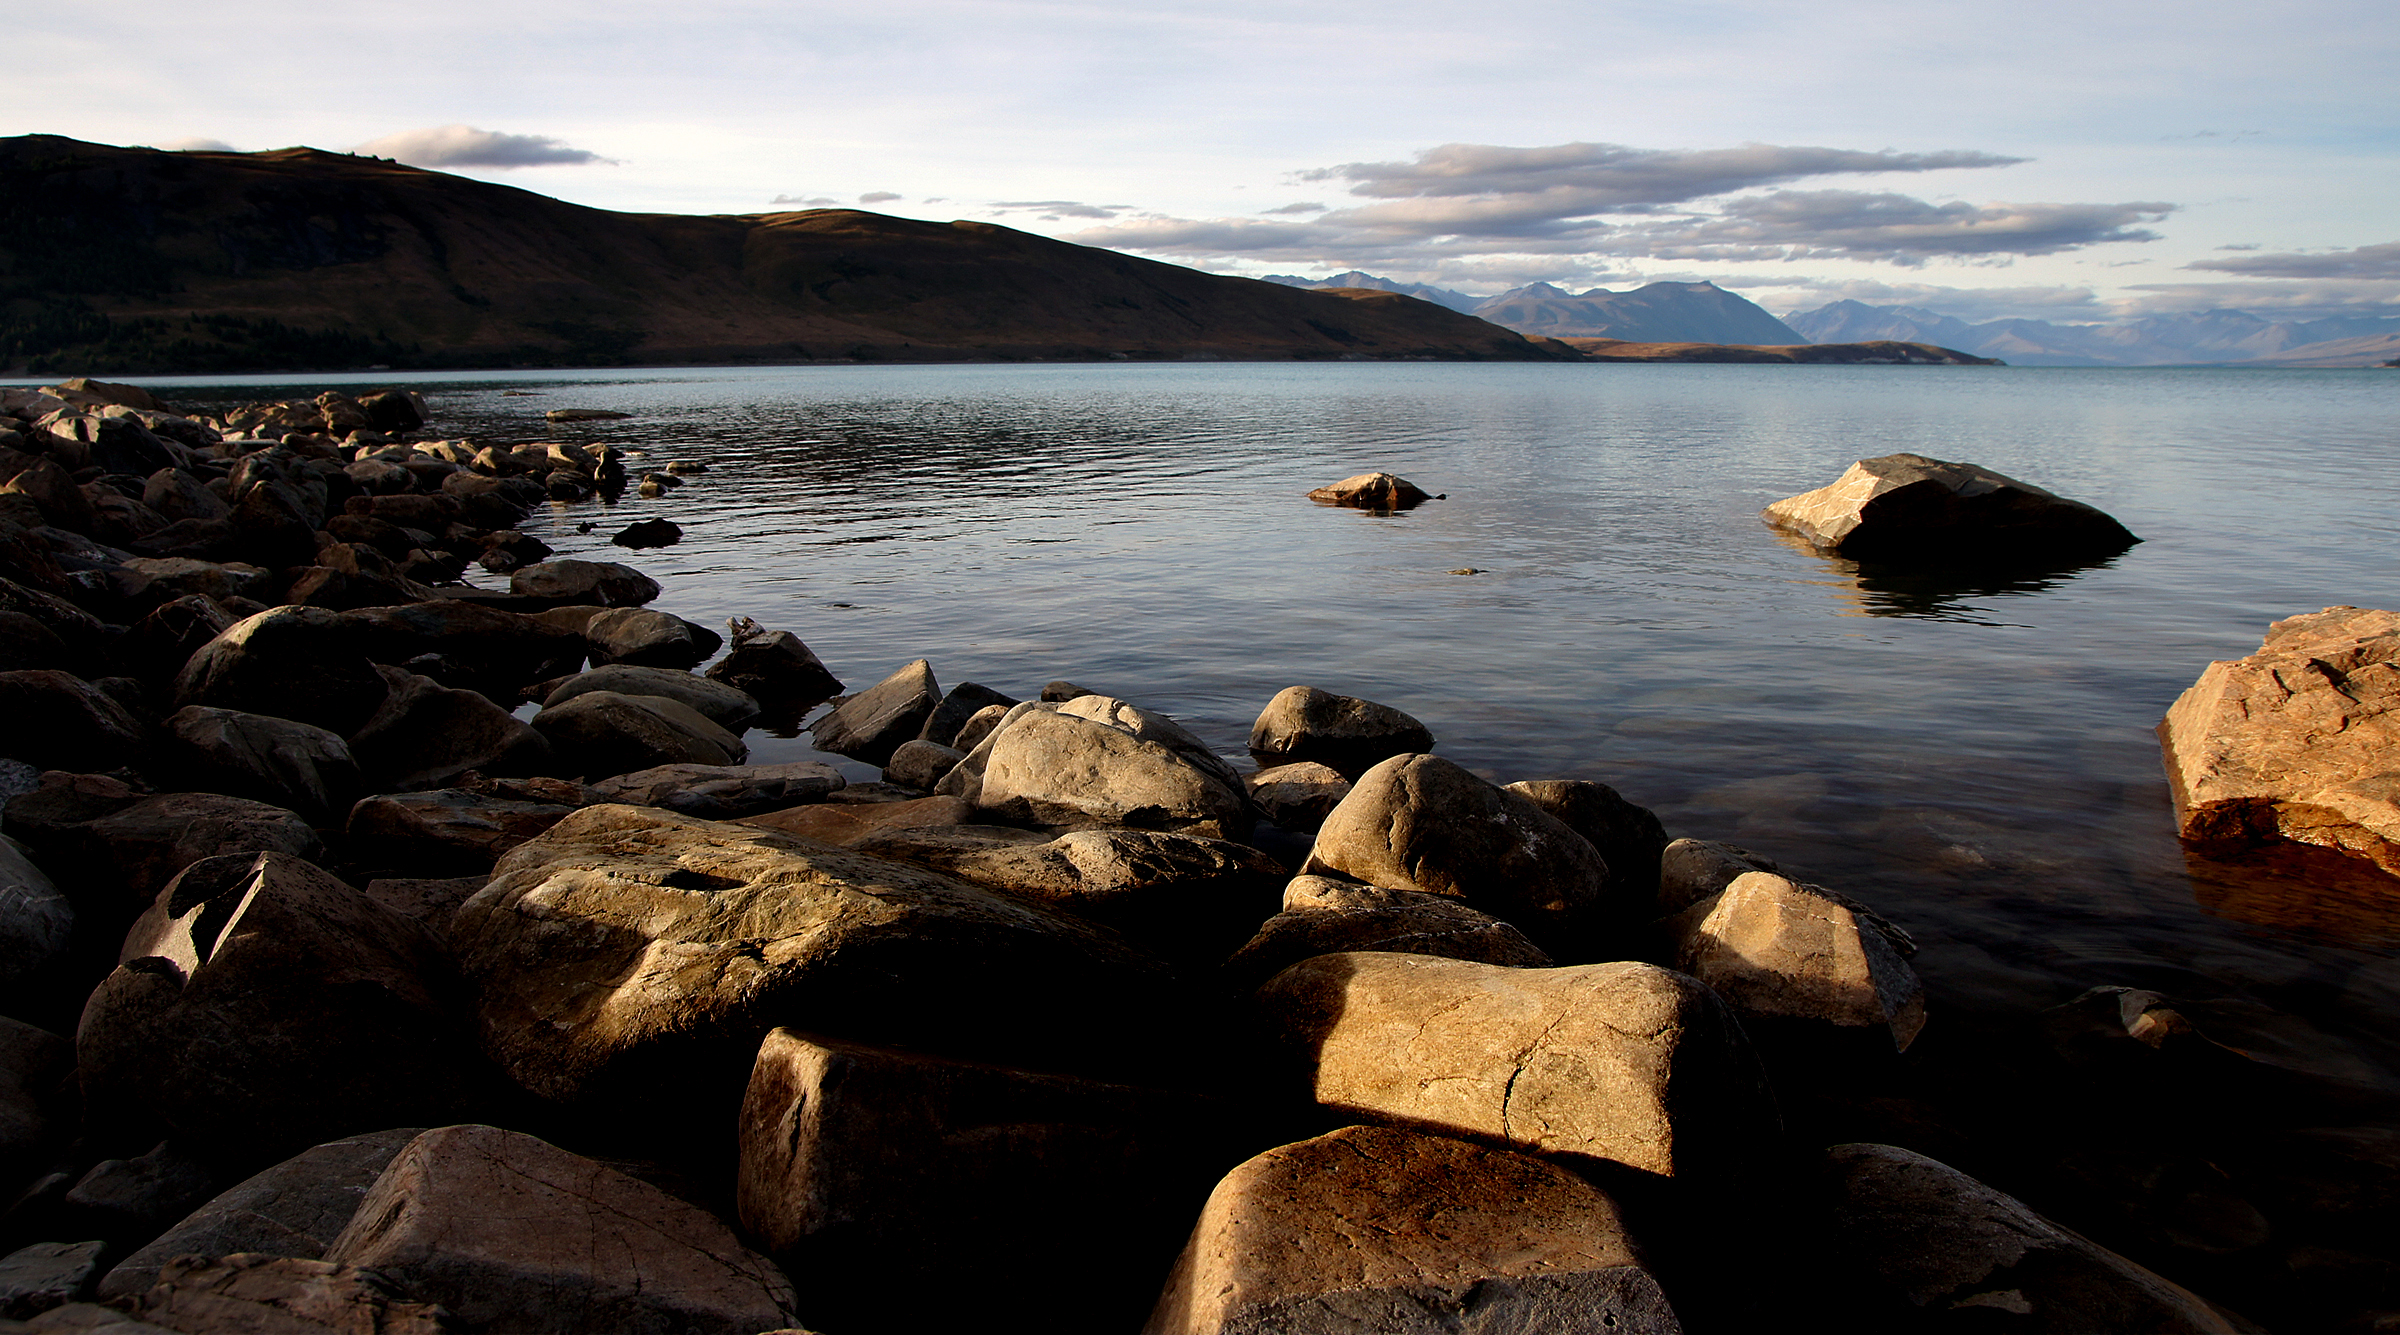
landscape, sea, coast, water, nature, rock, ocean, wilderness, mountain, cloud, sunrise, sunset, sunlight, morning, shore, lake, dusk, evening, cove, reflection, bay, terrain, material, body of water, newzealand, geotagged, laketekapo, sonydslra580, tamron18270mmpzd, loch, drystones